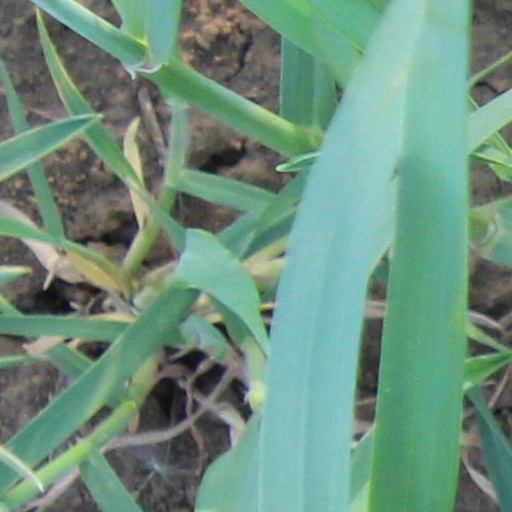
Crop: wheat